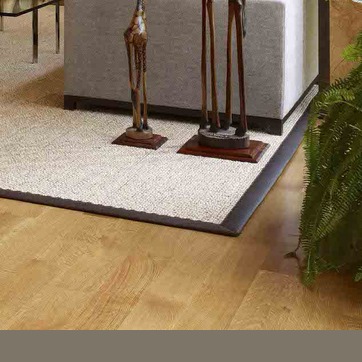
Material: carpet